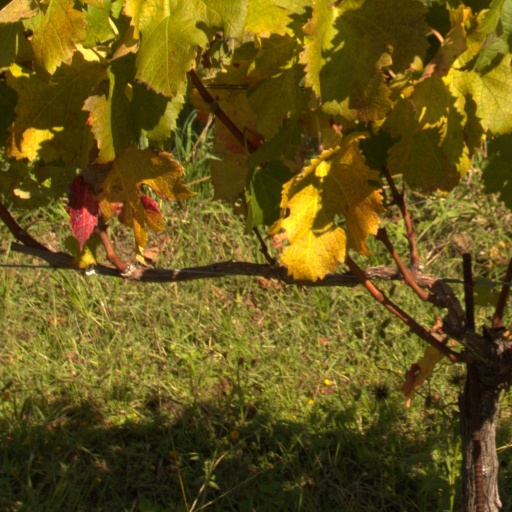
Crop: grape